2009 Samoa earthquake and tsunami

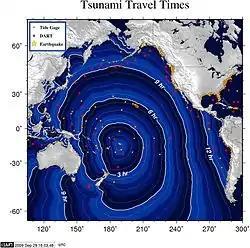
Tsunami travel times from epicentre (in hrs)

A tsunami warning was initially issued for American Samoa, Samoa, Niue, Wallis and Futuna, Tokelau, the Cook Islands, Tonga, Tuvalu, Kiribati, the Kermadec Islands, Fiji, Baker Island, Howland Island, Jarvis Island, New Zealand, French Polynesia, Palmyra Island, Vanuatu, Nauru, Marshall Islands, and Solomon Islands. Most of the warnings were called off once it was clear that the tsunami threat had passed. Officials in the Cook Islands, which hosted the 2009 Pacific Mini Games, noted that the tsunami passed without any damage to the country.